Songjiang University Town

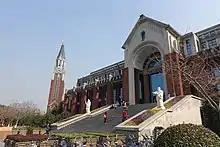
East China University of Political Science and Law Songjiang Campus

Songjiang University Town or Songjiang University City is a tertiary education hub located in the outskirts of Shanghai in Songjiang District.